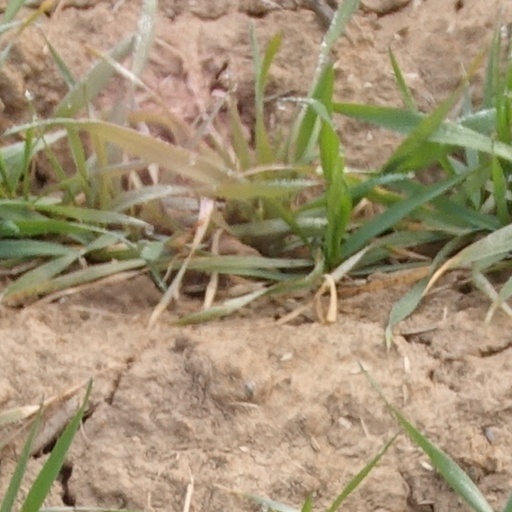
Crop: wheat